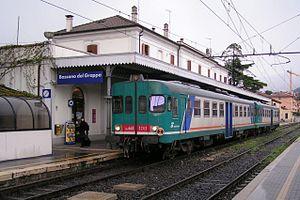
Les Autorails FS ALn 668 représentent une grande famille d'automotrices ferroviaires légères, construites à partir du début des années 1950 jusqu'en 1981 pour les chemins de fer italiens, les FS-Ferrovie dello Stato. La majorité des rames construites sont toujours en service en 2011.